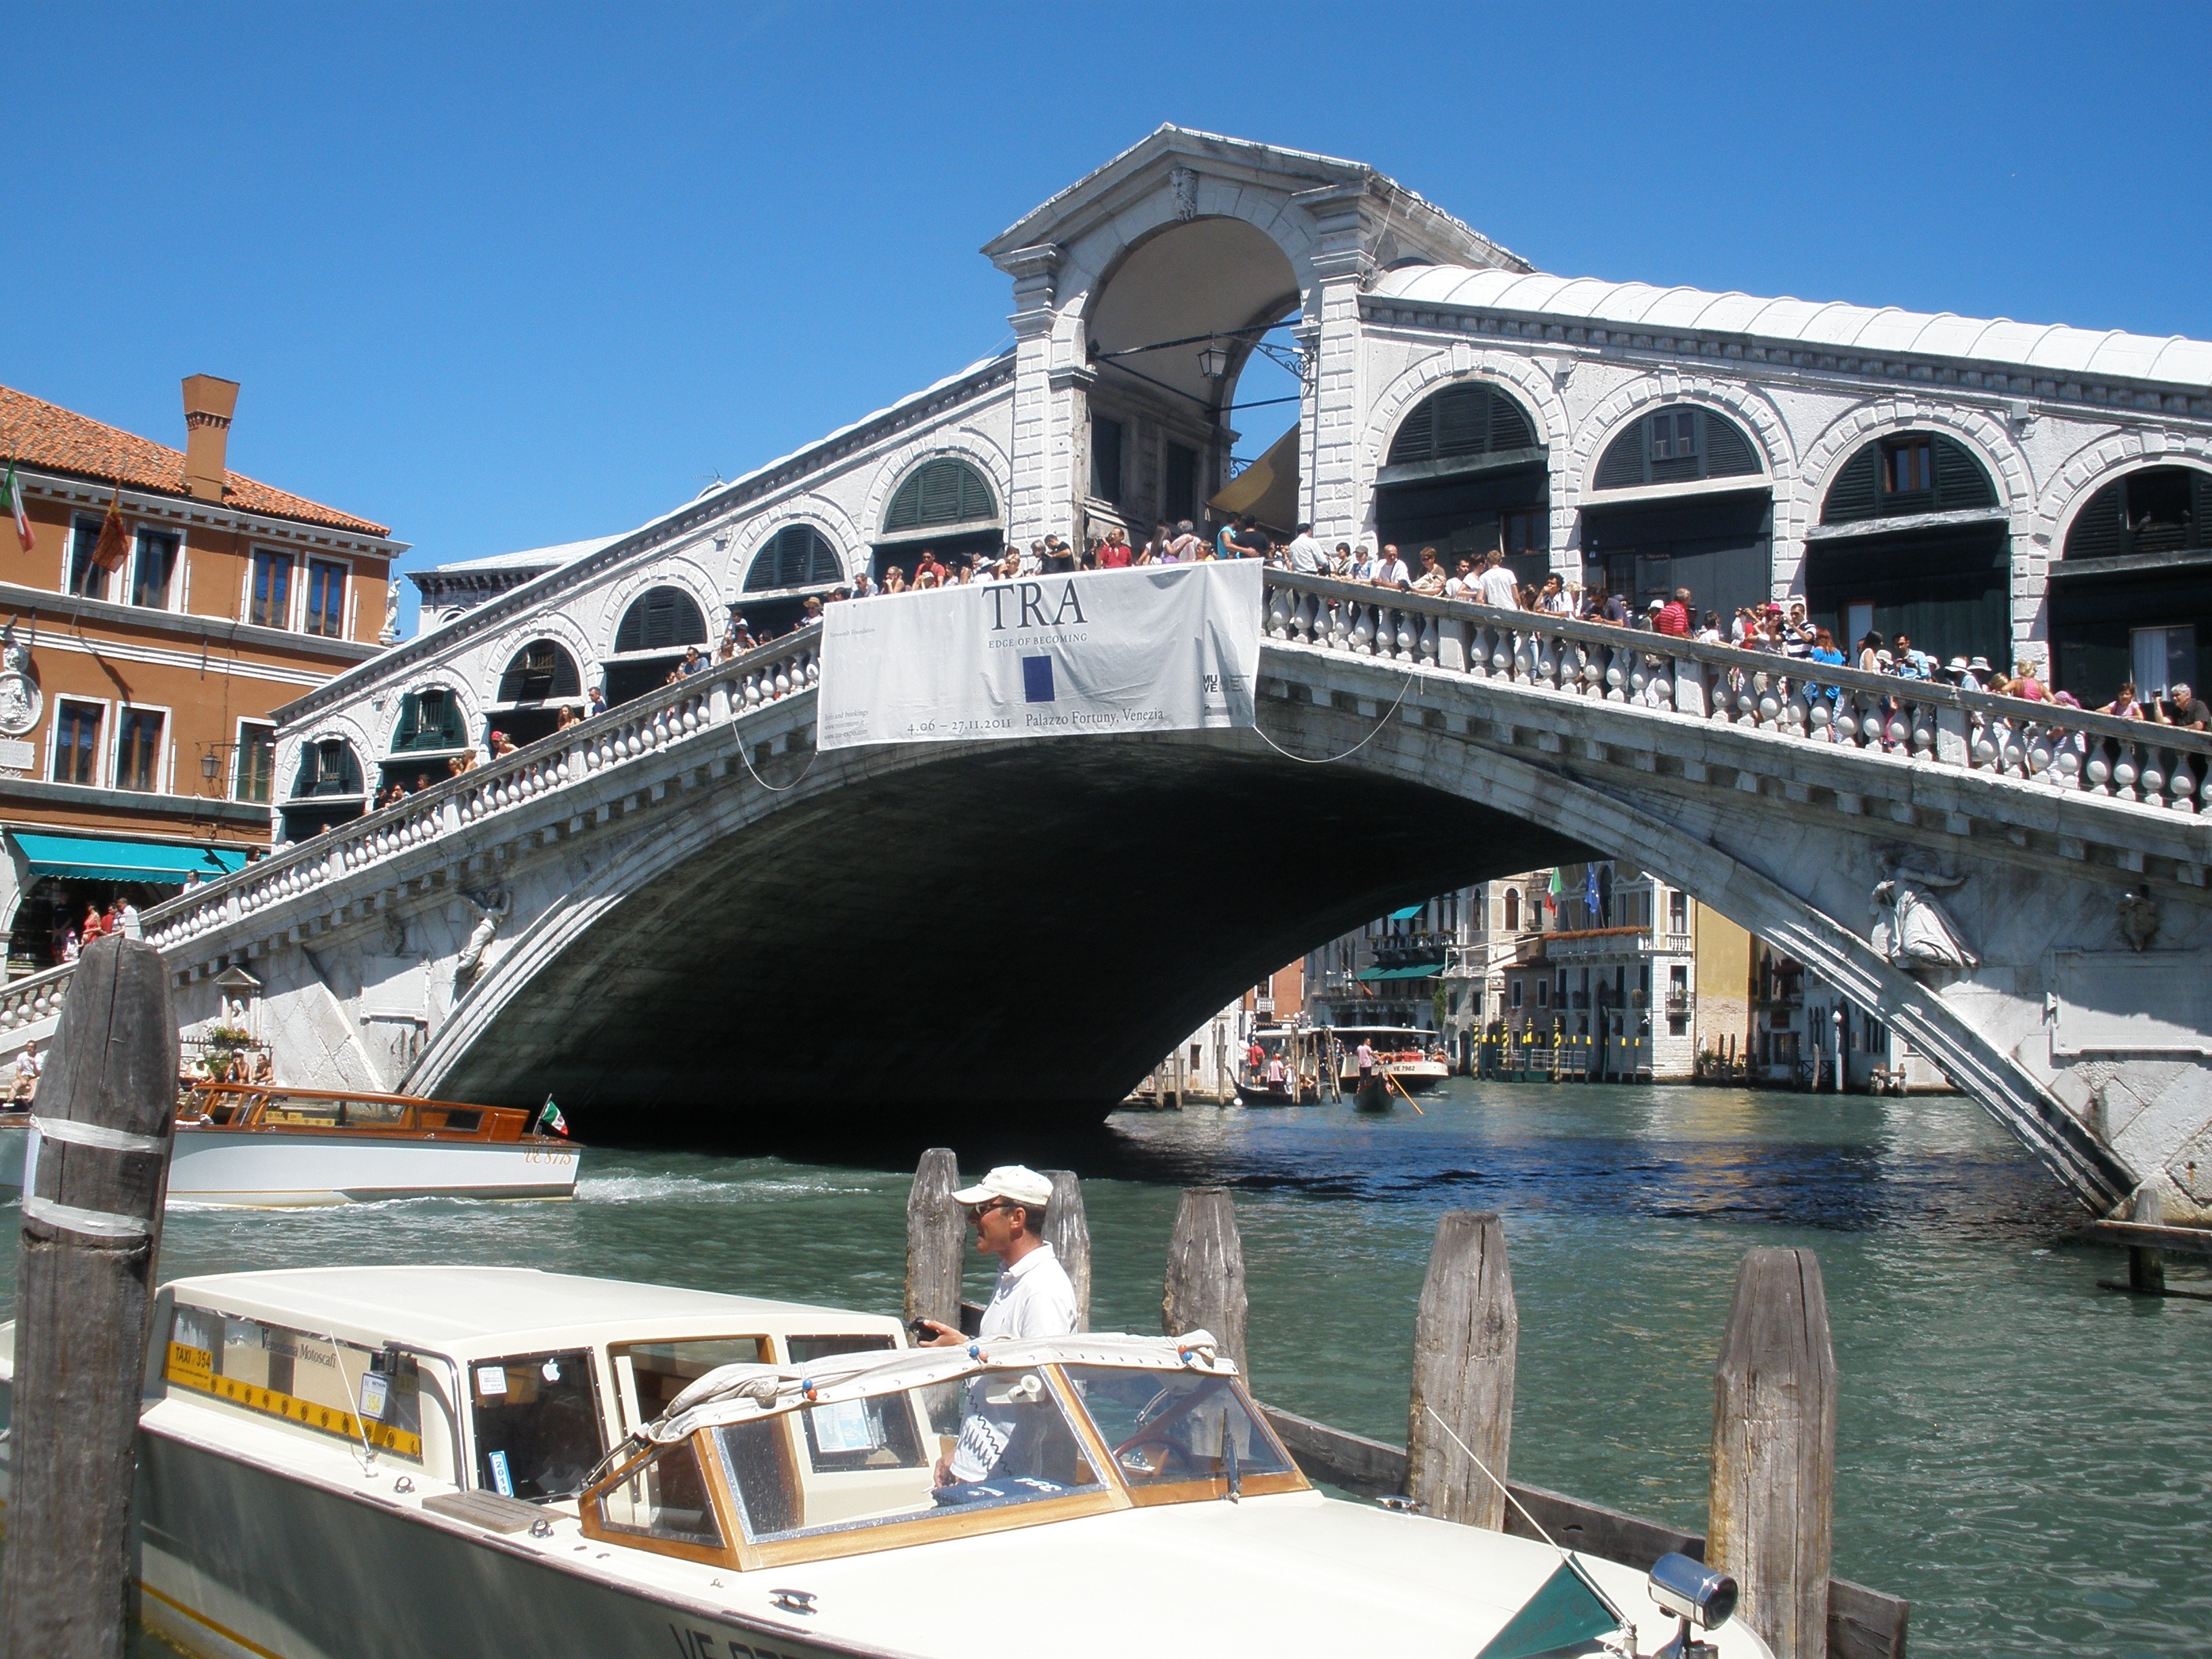
water, boat, bridge, river, vehicle, italy, venice, tourism, waterway, watercraft, town on the river, rialto bridge